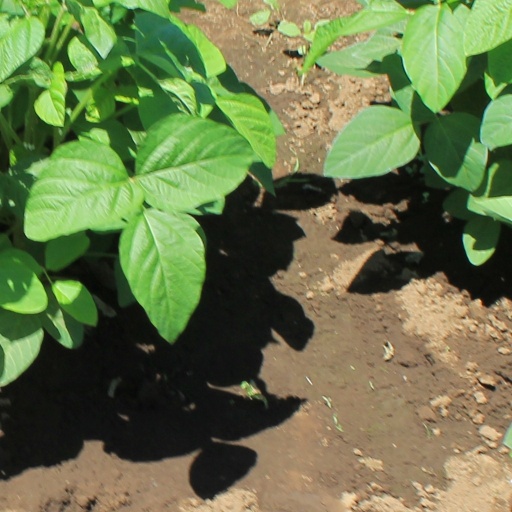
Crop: soybean